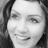
Emotion: happy